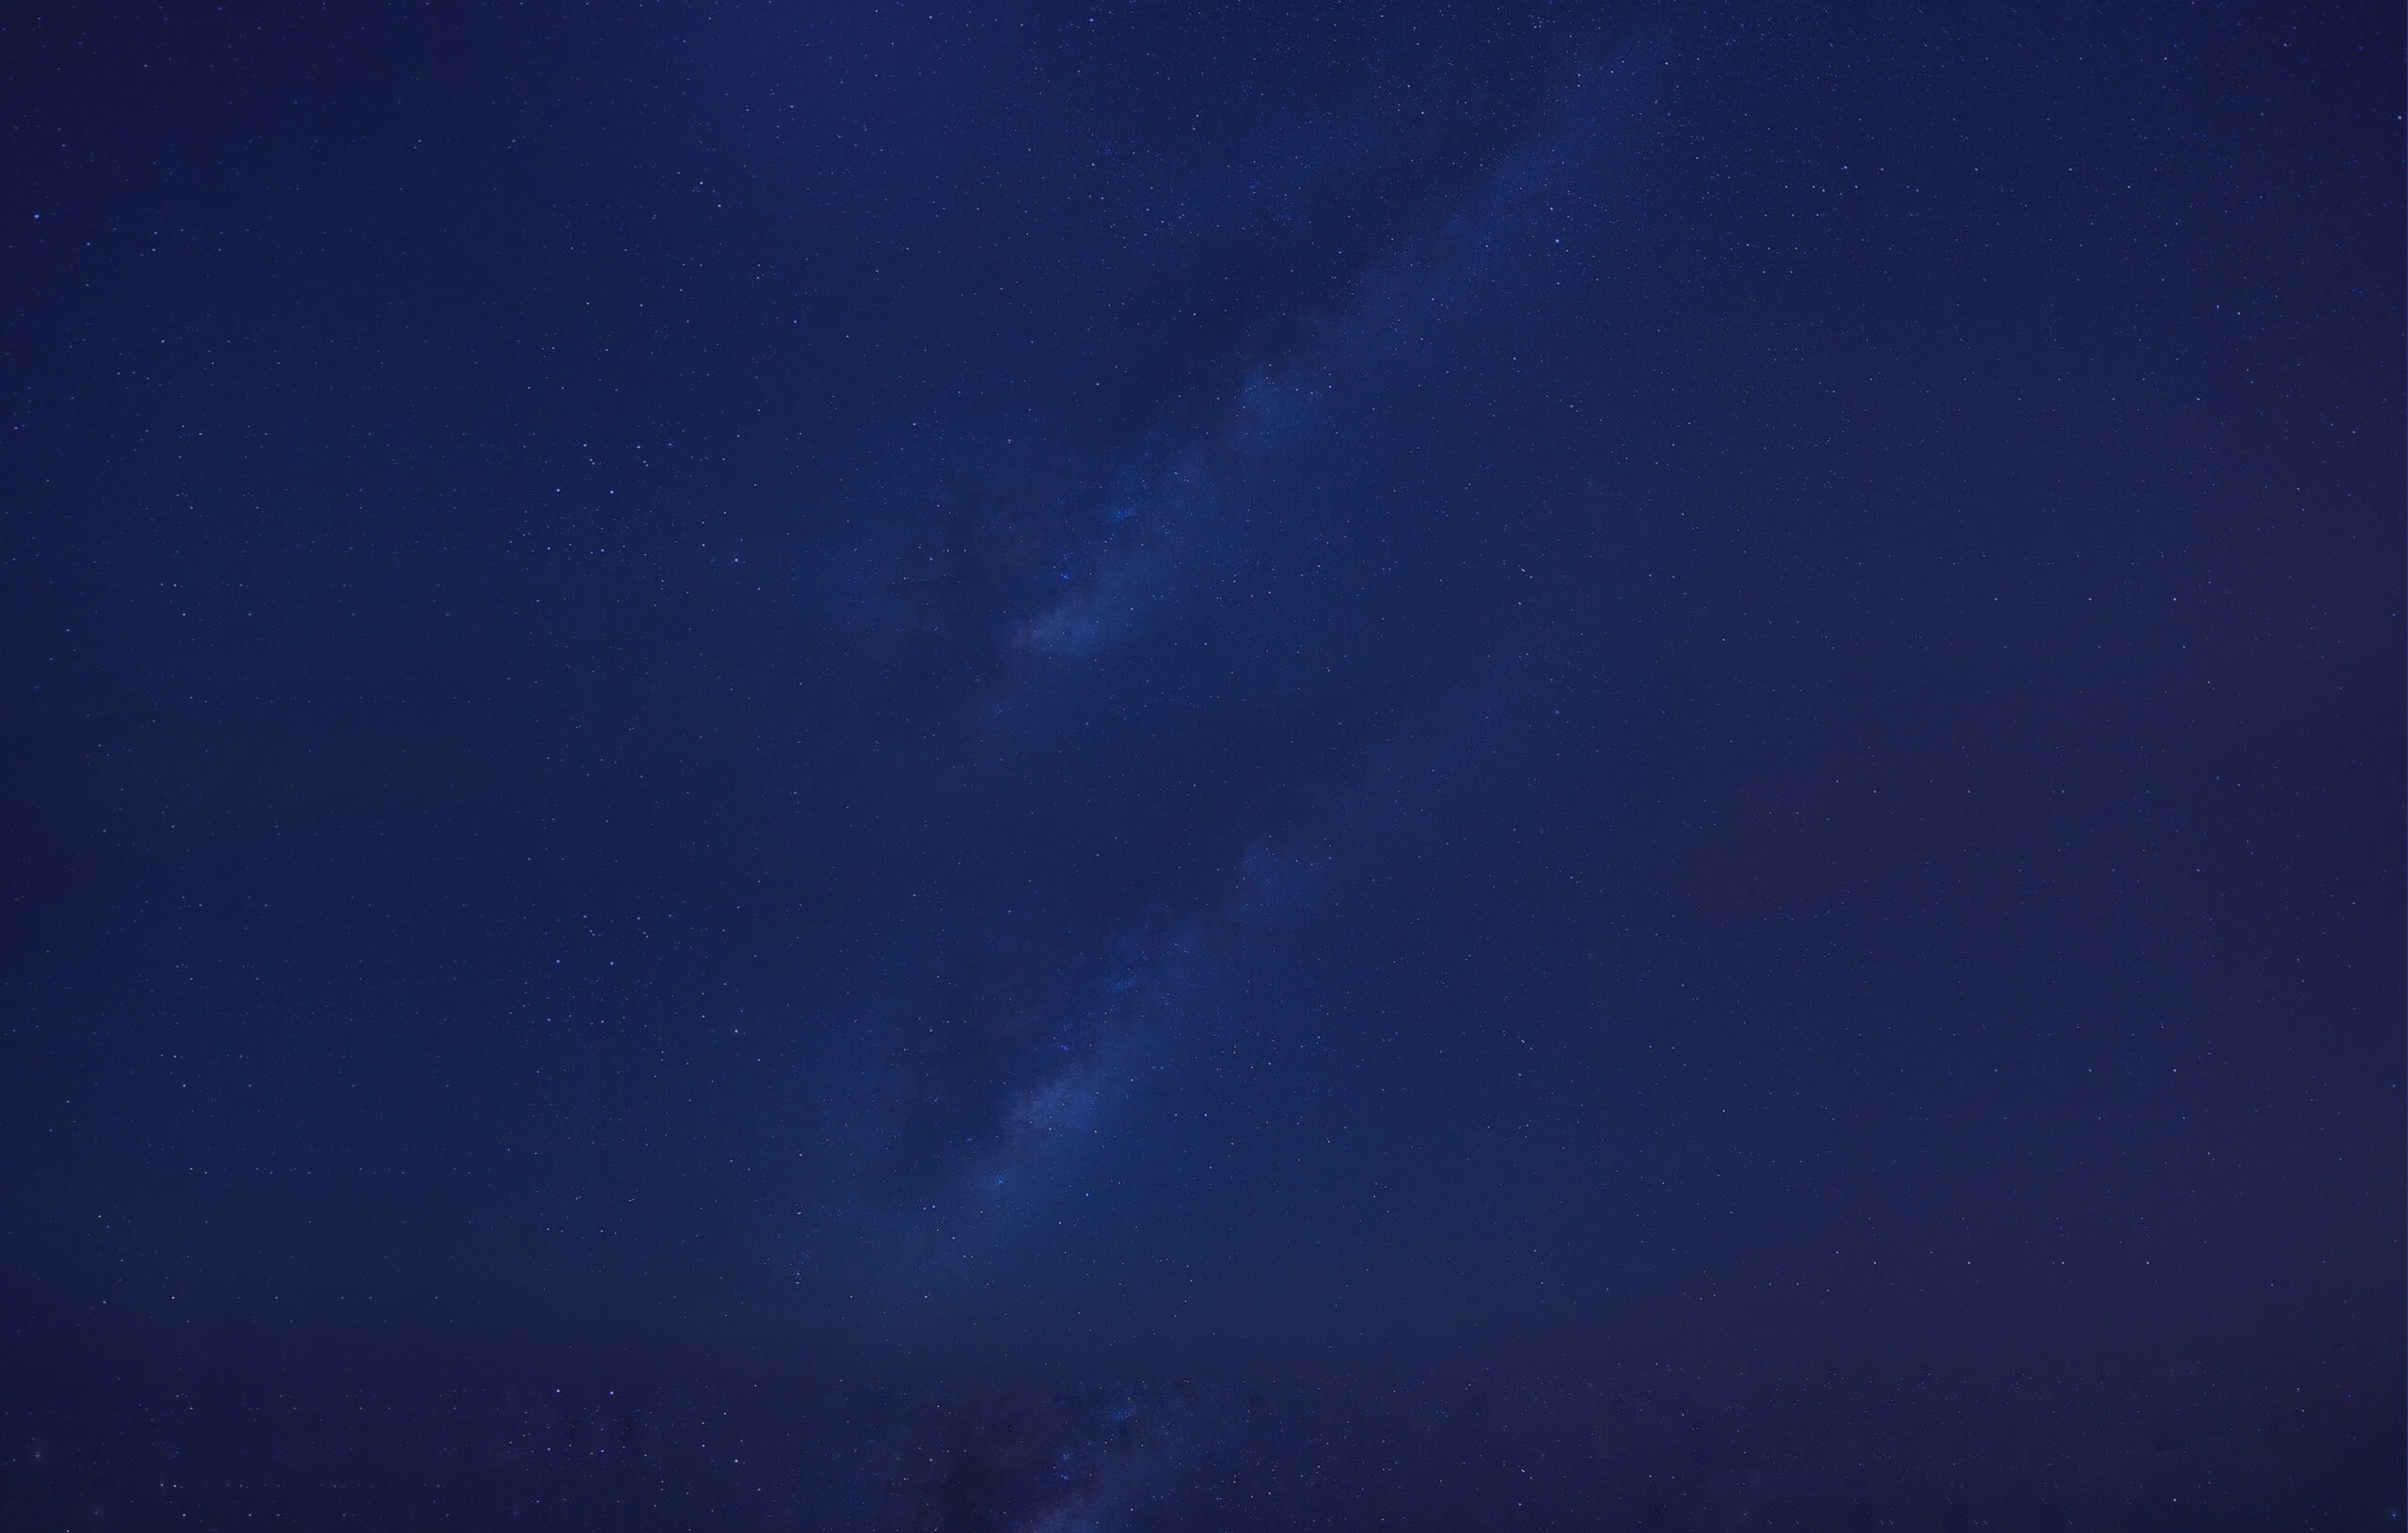
sky, night, atmosphere, blue, moonlight, outer space, starry sky, beautiful, geological phenomenon